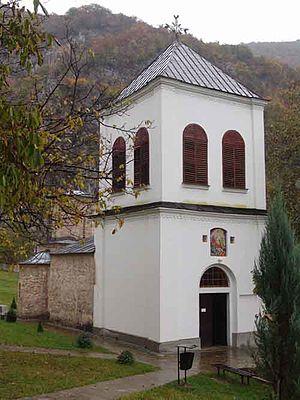
Le monastère de Lipovac.
Le monastère de Lipovac est un monastère orthodoxe serbe situé à Lipovac, dans le district de Nišava et dans la municipalité d'Aleksinac en Serbie. Il est inscrit sur la liste des monuments culturels de grande importance de la République de Serbie.
Cet article recense les monuments culturels du district de Nišava en Serbie.
L'éparchie de Niš est une éparchie, c'est-à-dire une circonscription de l'Église orthodoxe serbe. Située au sud-est de la Serbie, elle a son siège à Niš. En 2006, elle est administrée par l'évêque Jovan.